Jinling Guqin School

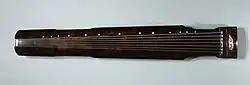
Guqin: an ancient Chinese stringed musical instrument

The Jinling Guqin School is a genre of Guqin playing in Chinese history. The Jinling Guqin school first rose to influence in Nanjing, China towards the end of the Ming dynasty of Nanjing, China and matured into its own during the Qing dynasty.